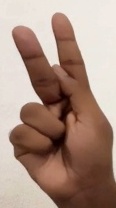
ASL sign: K